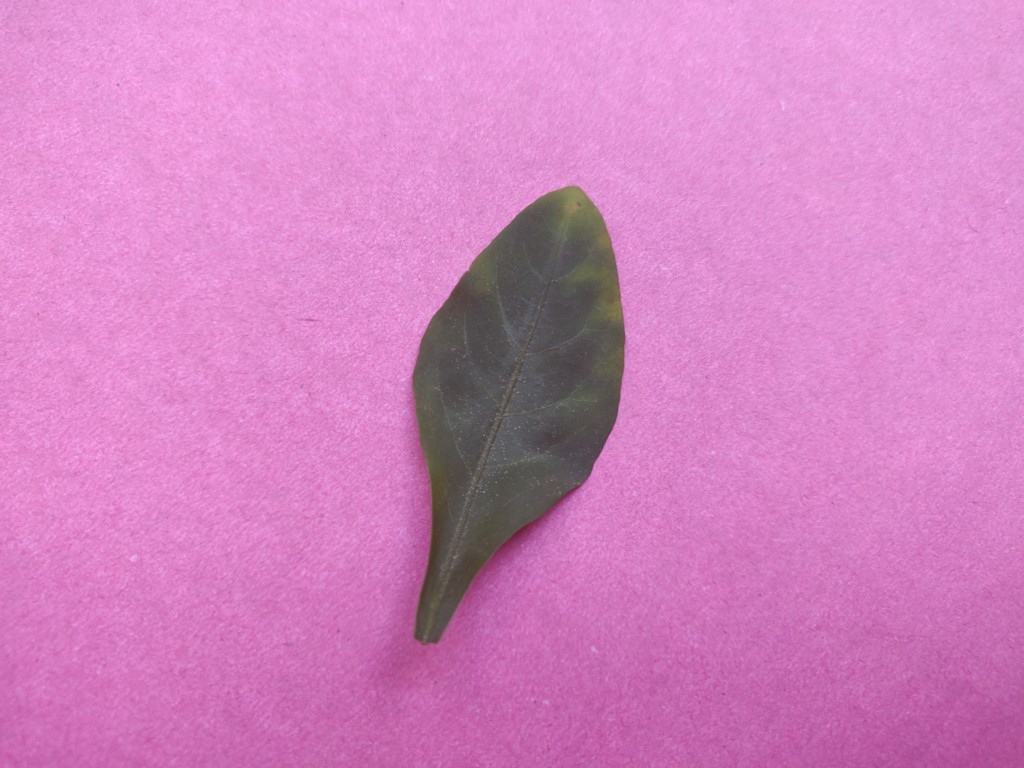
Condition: Unhealthy
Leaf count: single
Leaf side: front